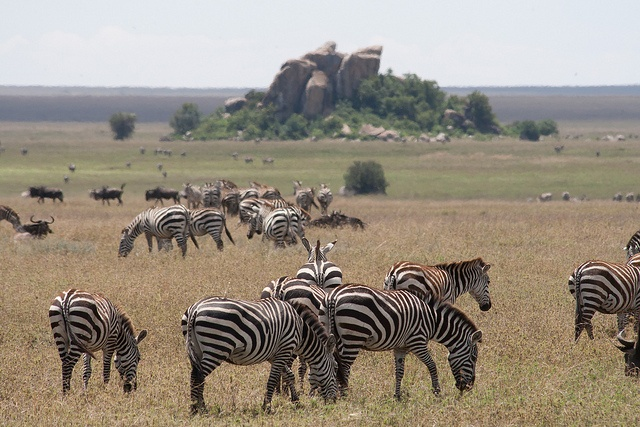
a very large herd of zebra in front of a rock formation
A large herd of zebras are grazing in front of a rock formation.
a field full of zebras that are just standing around
A herd of zebras grazing in a large grassy field with a rocky out crop behind it.
Herds of wildebeest and zebra graze on the savannah.